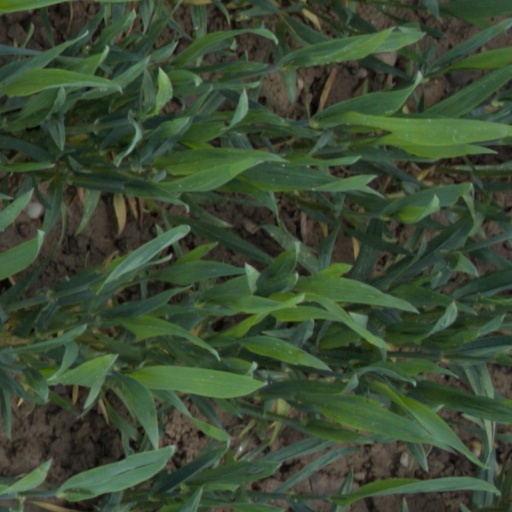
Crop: wheat